Austrian Postal Savings Bank

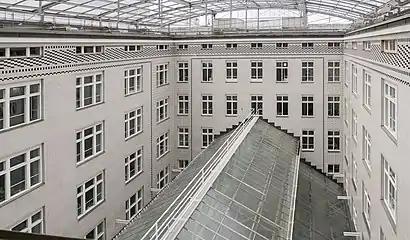
View of atrium

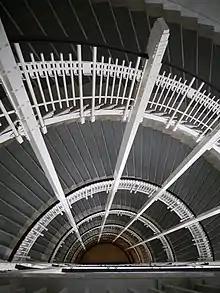
Stairwell

Through the main entrance at Georg-Coch-Platz the visitor ascends a flight of stairs to the grand "Kassenhalle", where customer services are located. The main hall is thus effectively on the first floor. The hall is designed like an atrium, with a large glass skylight allowing natural light to enter the heart of the building at all times. Natural light is not used only for stylistic reasons, but also to reduce the cost of electric lighting. Even the floor of the main hall is constructed of glass tiles, allowing natural light to reach further down to the floor below, where the Post Office boxes and mail sorting rooms are located. Wagner kept decoration in the main hall minimal, using only glass and polished steel as materials. The decorative effect is created by the simple but elegant use of the material itself. The frosted glass skylight is pierced by steel columns, their slim design making them as unobstructive to the falling light as possible. The hall is one of Otto Wagner's famous works, and one of the finest examples of the Viennese Secession.